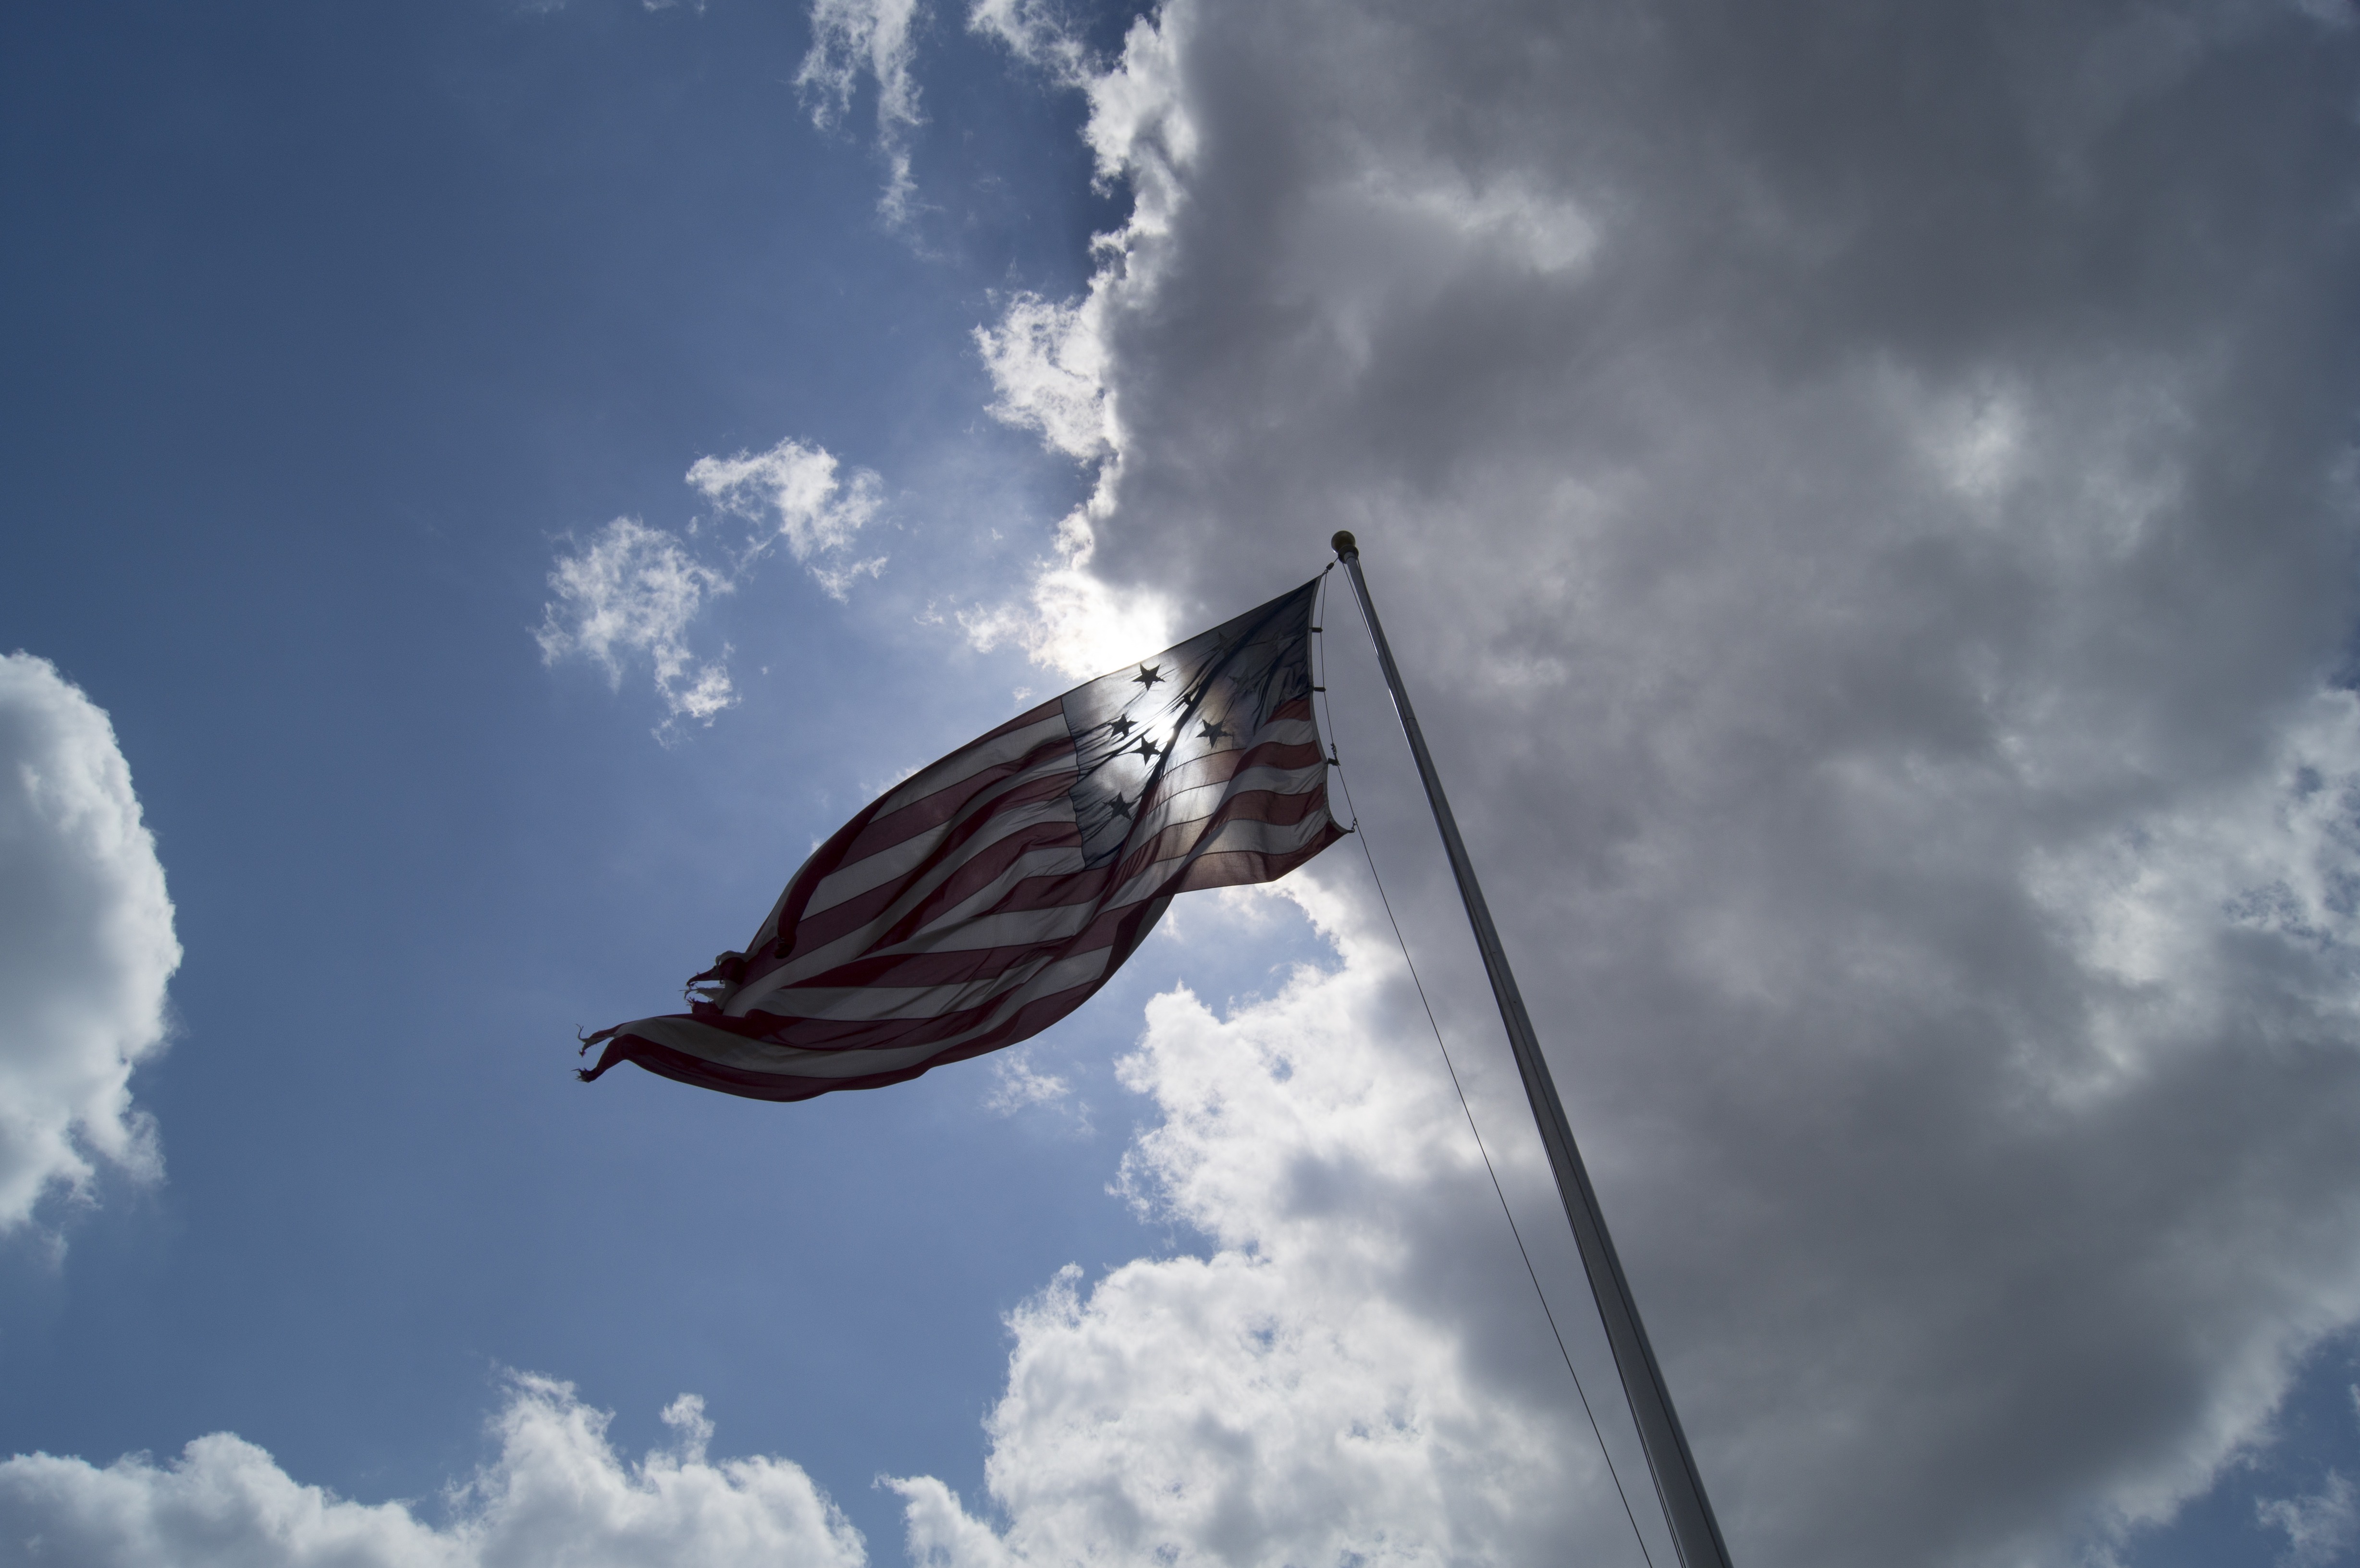
wing, cloud, sky, wind, vehicle, mast, flight, flag, usa, america, blue, flags, us flag, meteorological phenomenon, american flags, atmosphere of earth